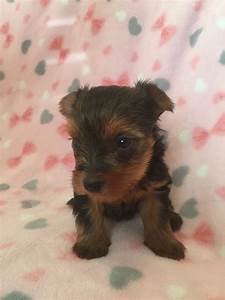
Label: dog